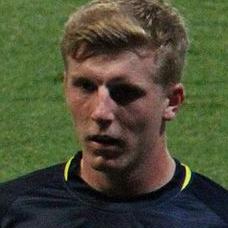
Age: 18